Wally Floody

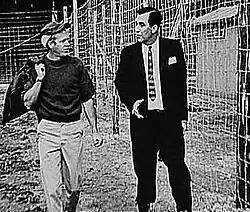
Steve McQueen with Floody, while Floody was a technical advisor in production of the film "The Great Escape".

In early 1962, Floody received a phone call from director John Sturges. He told Floody he was planning to make a film based on the book by Paul Brickhill, an Australian flyer and writer who, like Floody, had spent time at Stalag Luft III. After Sturges's assurance that the film was to be as accurate as theatrically possible but true to the efforts of those prisoners and the atmosphere of the camps, Floody agreed to be technical adviser on the 1963 feature film "The Great Escape" which was filmed on locations in Germany during the summer of 1962. He is popularly considered the real-life counterpart to that film's fictional "Tunnel King", Danny Velinski, played by Charles Bronson.